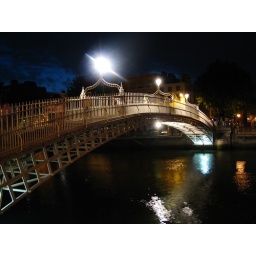
Nice pic of the Ha'penny bridge taken on my way home one night - like the blue sky in background